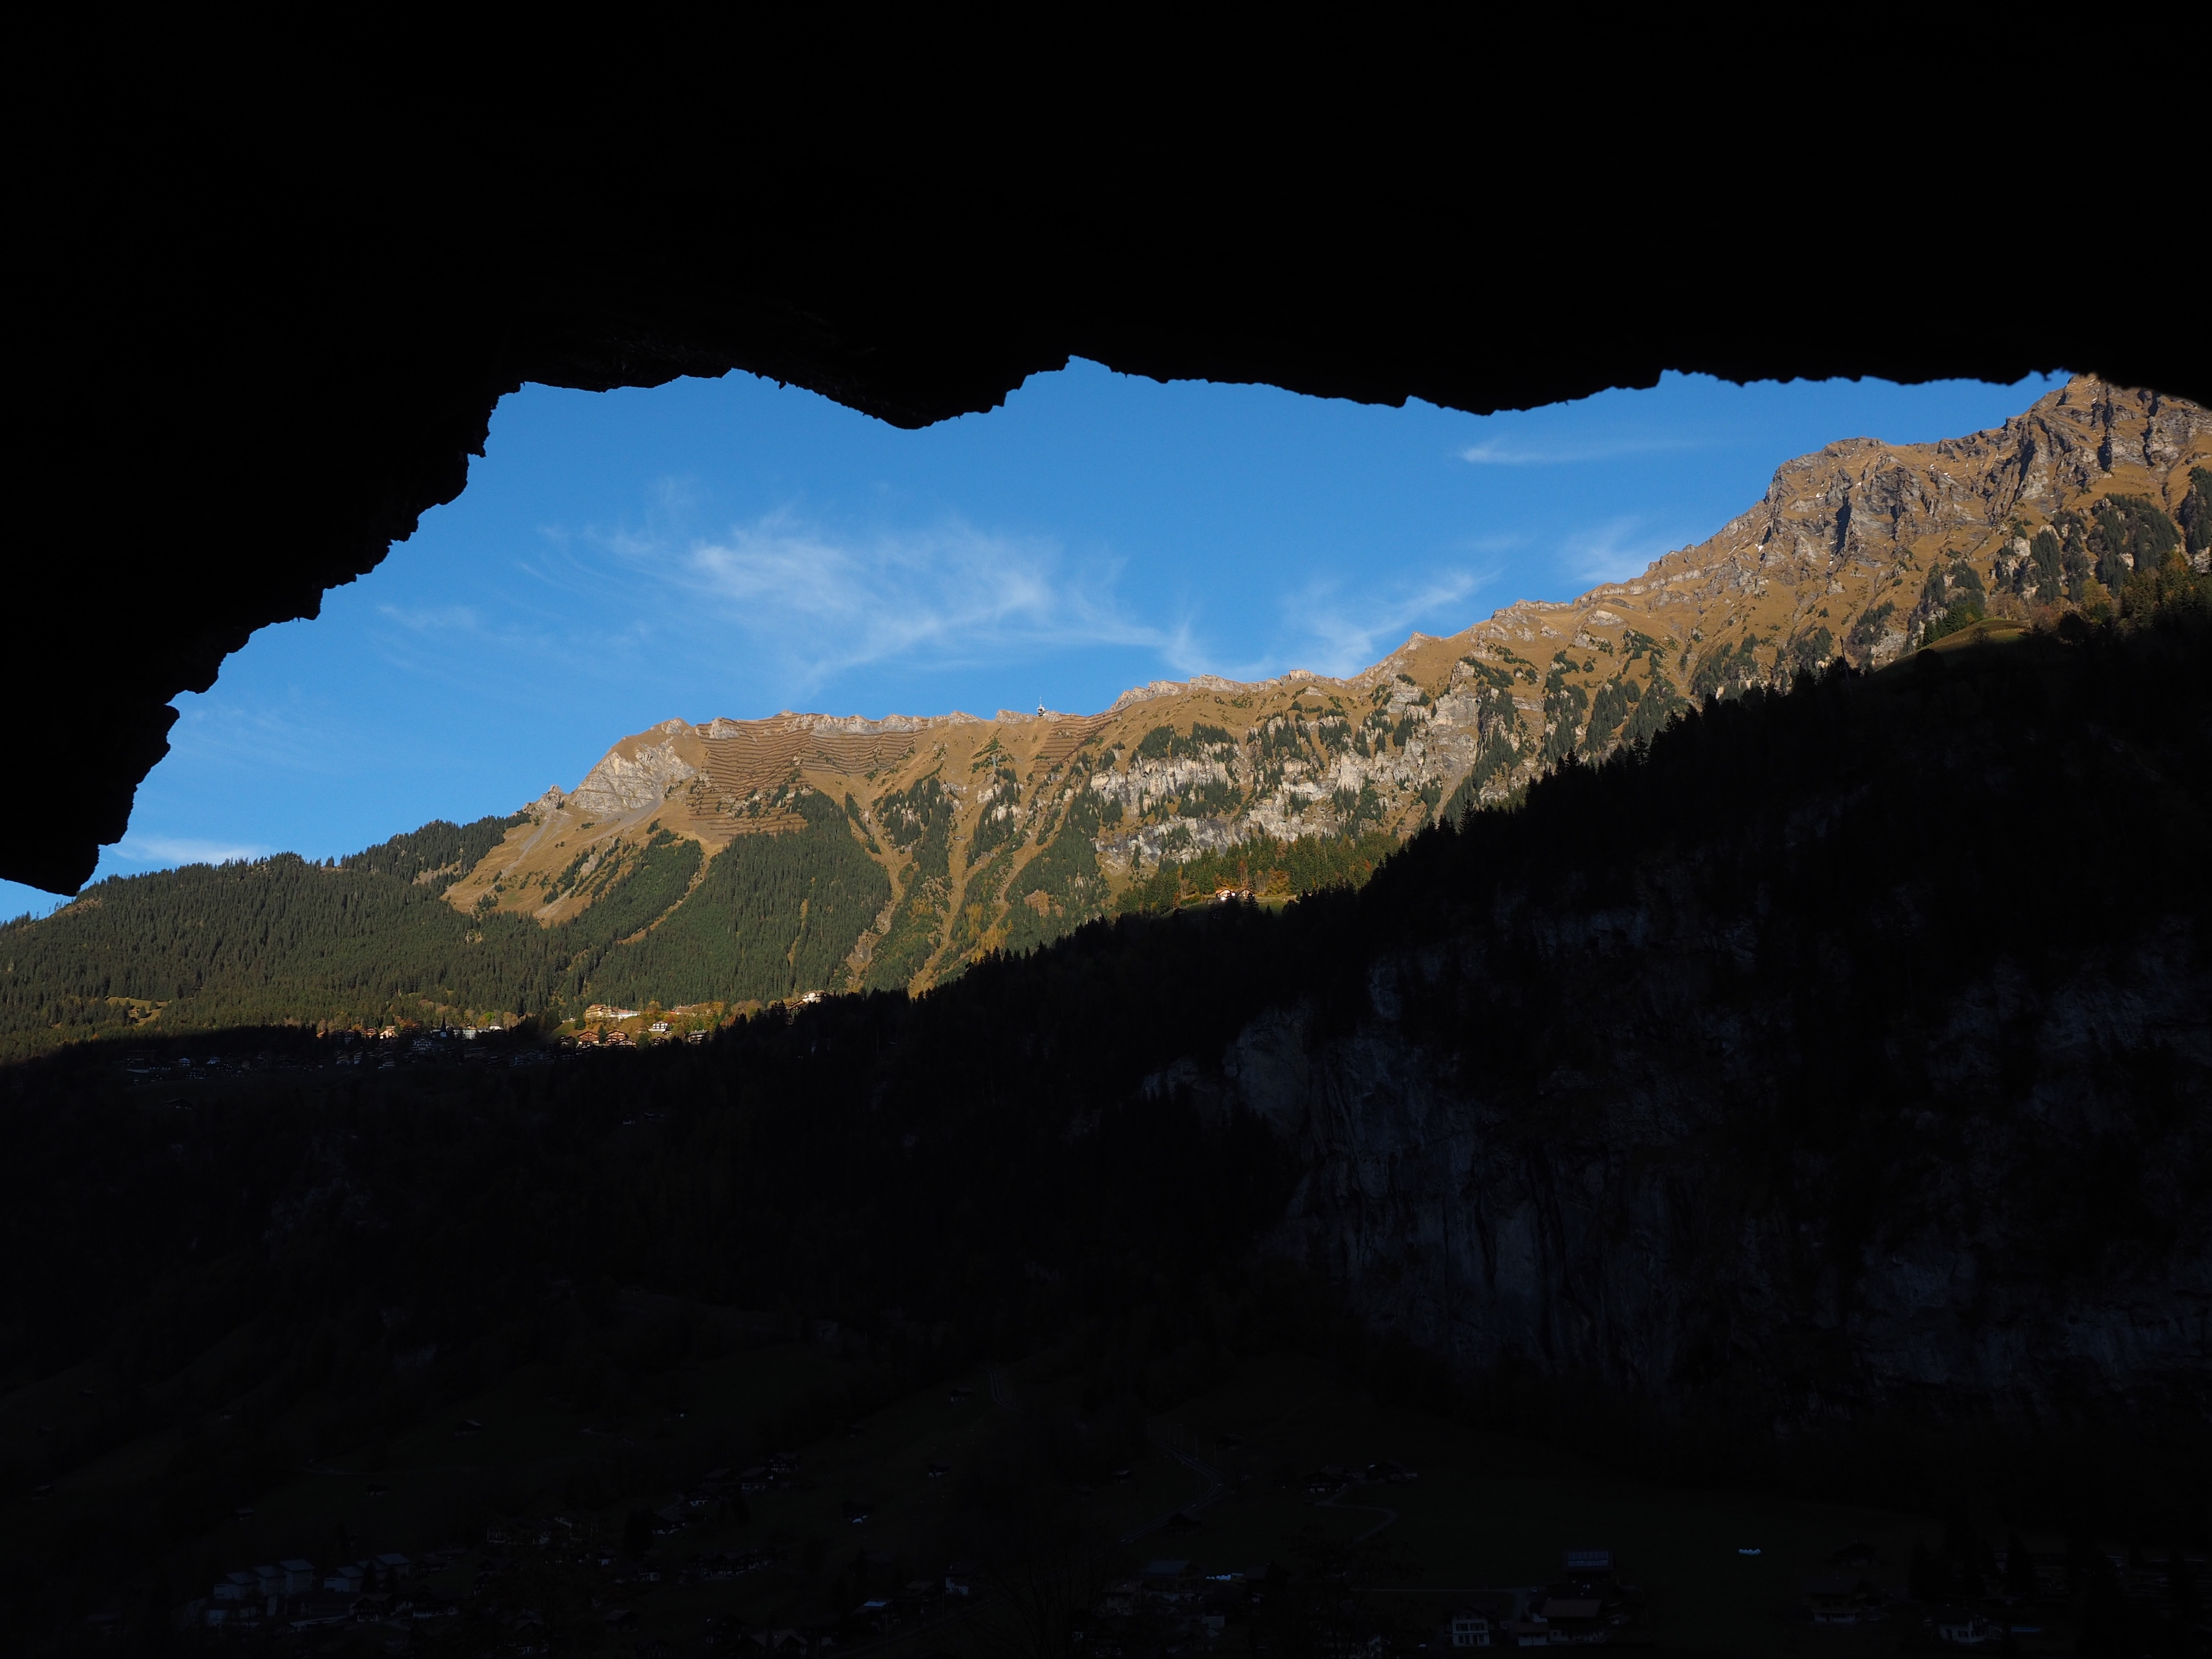
landscape, nature, rock, wilderness, mountain, cloud, sky, hill, valley, mountain range, male, dusk, reflection, darkness, terrain, ridge, summit, plateau, switzerland, landform, tschuggen, lauterbrunnen, geographical feature, mountainous landforms